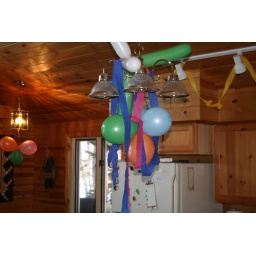
light over the kitchen table